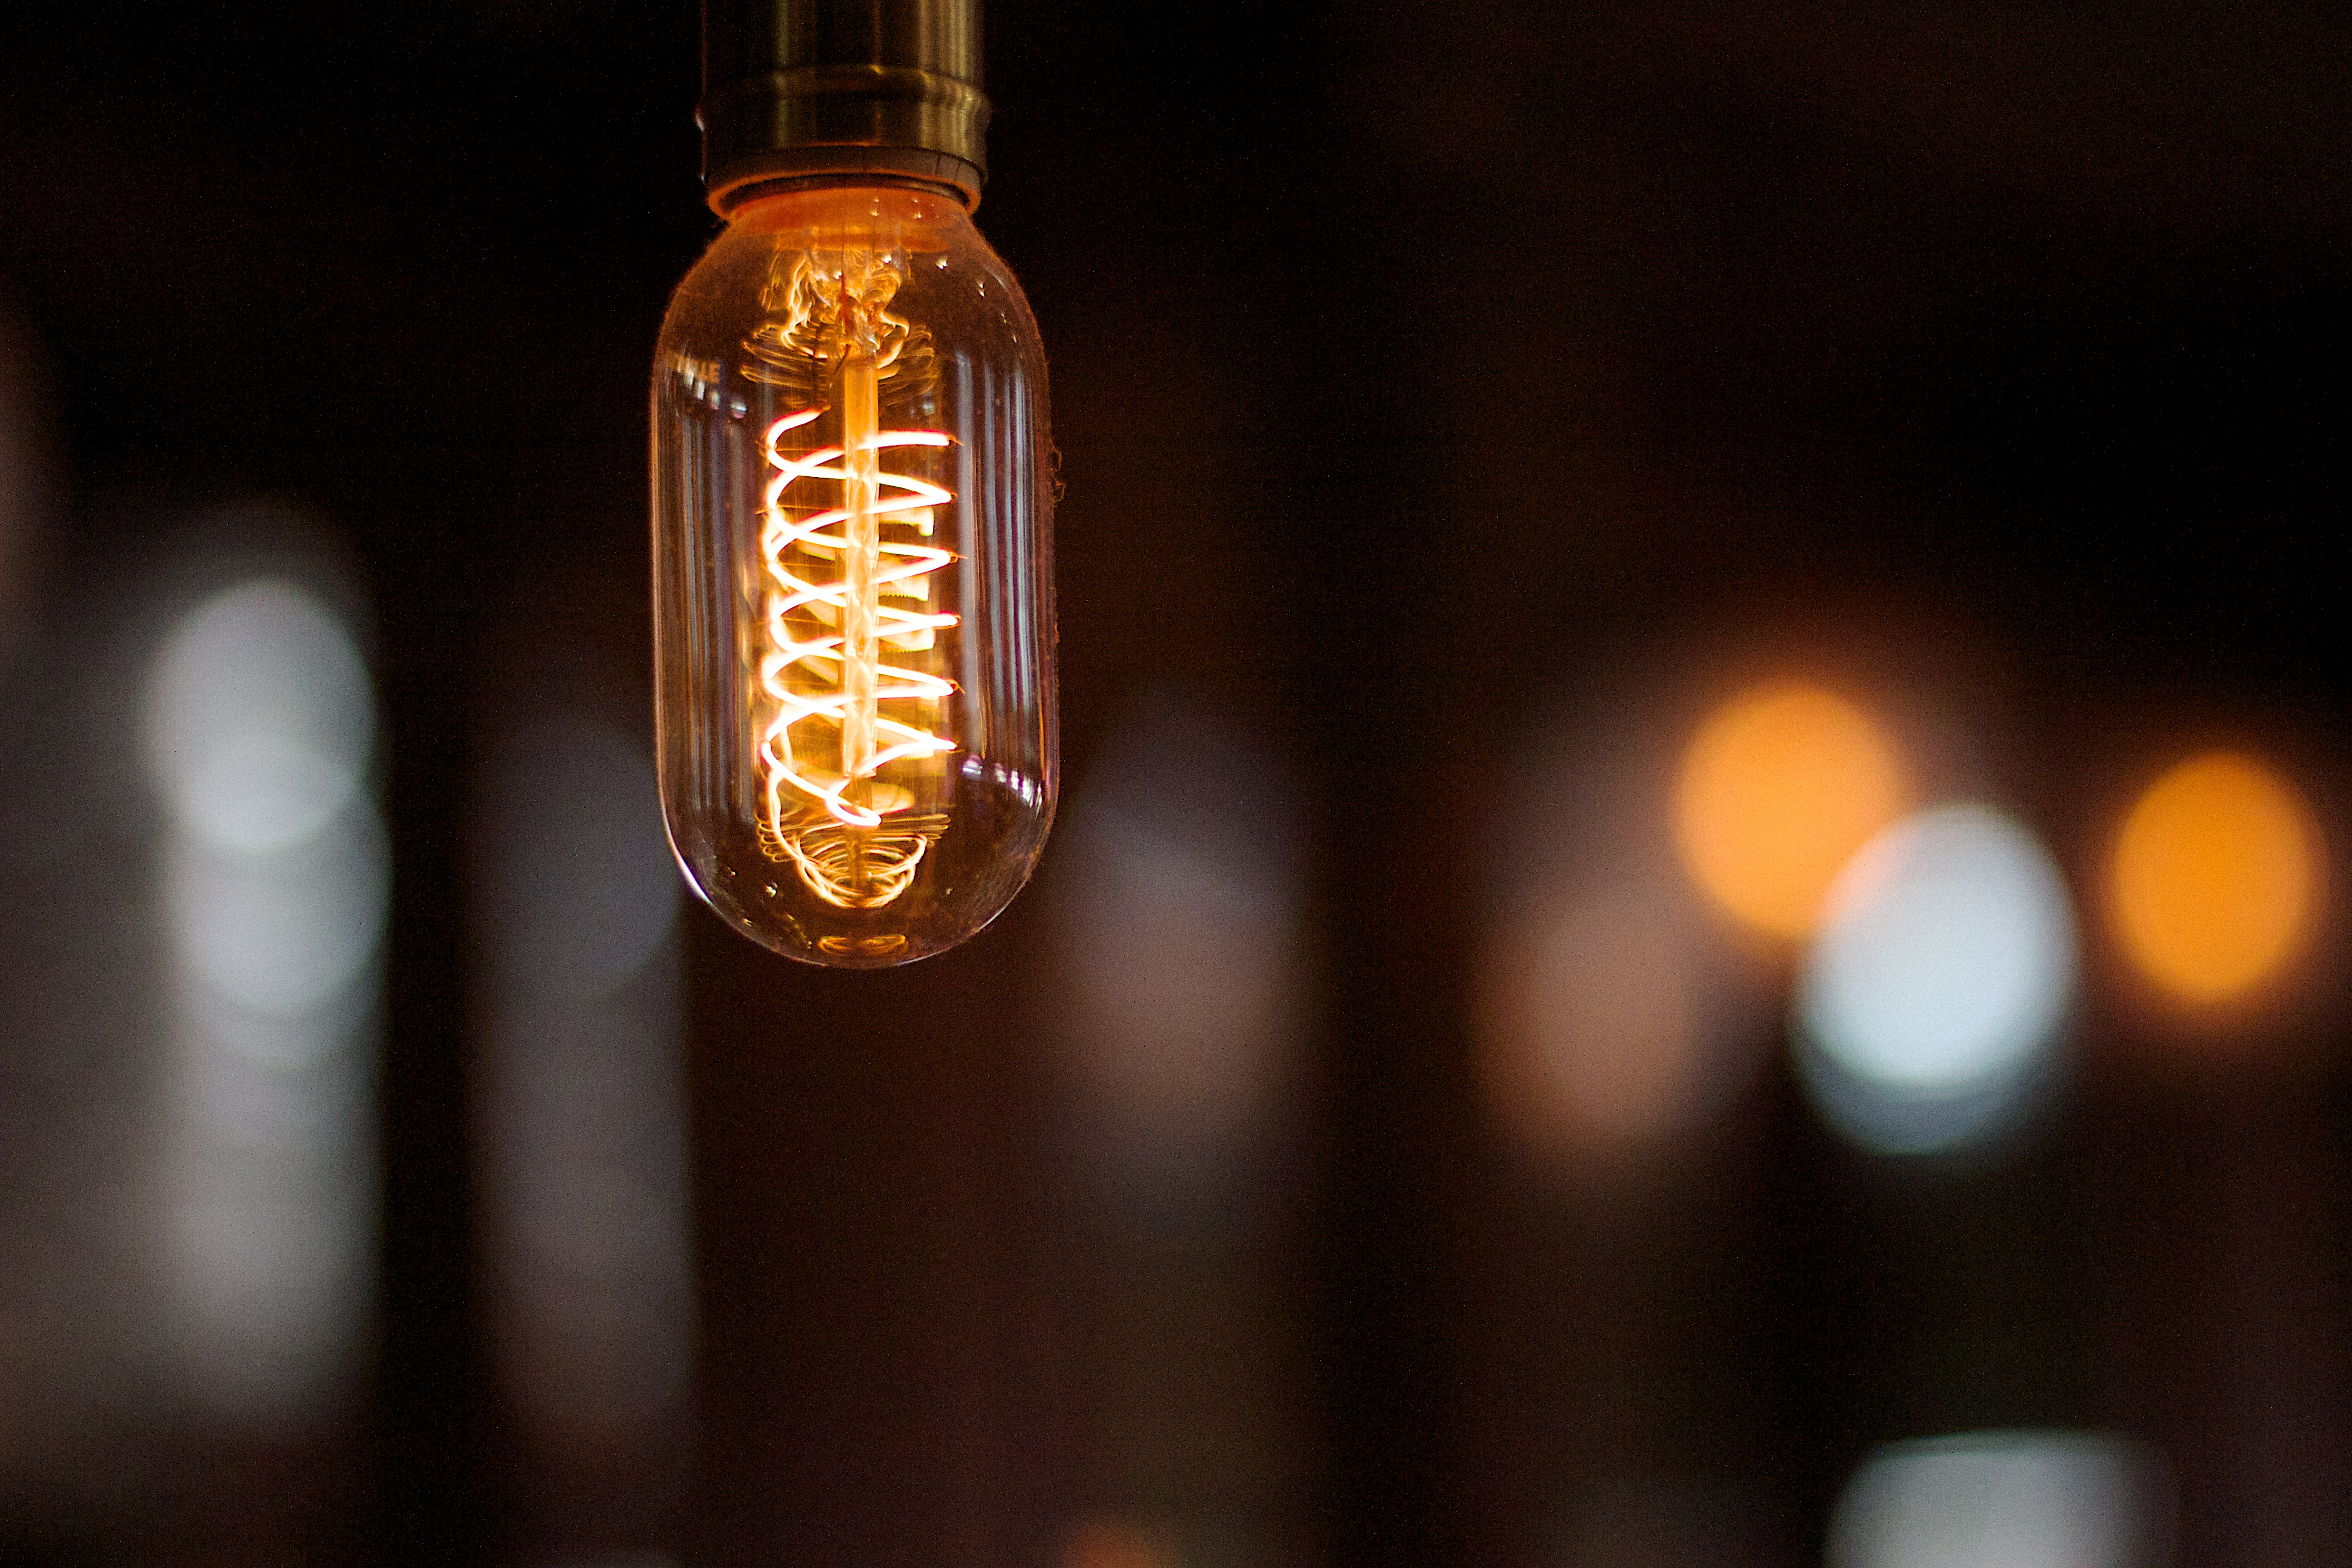
light, bokeh, drink, bottle, yellow, lighting, distilled beverage